ARA Hércules (B-52)

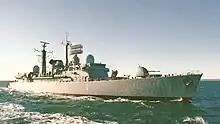
"Hércules" in her original configuration

In 1982, along with her newly built sister ship, , "Hércules" was part of the escort of the aircraft carrier during the Falklands War.